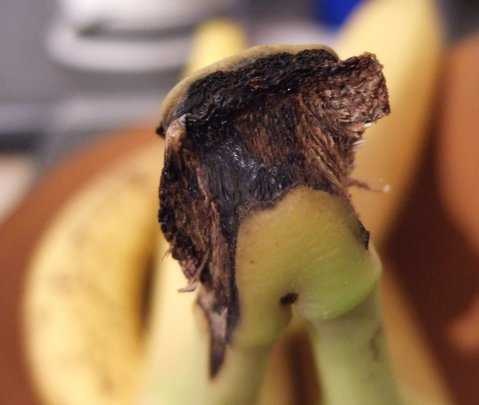
Label: Banana